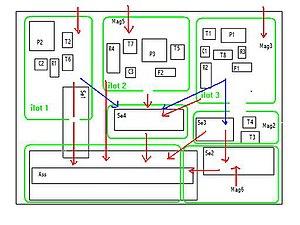
La technologie de groupe est une méthode de travail consistant à regrouper des pièces par familles afin de tirer profit de leurs analogies.